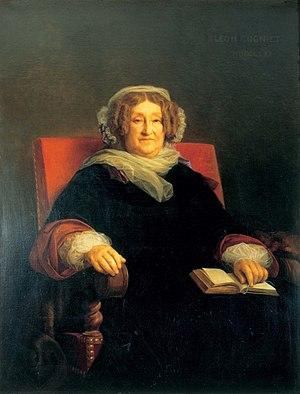
Barbe Nicole Ponsardin, épouse Clicquot, dite la Veuve Clicquot, née le 16 décembre 1777 à Reims et morte le 29 juillet 1866 à Boursault, est une femme d'affaires française et la première femme à diriger une maison de Champagne.